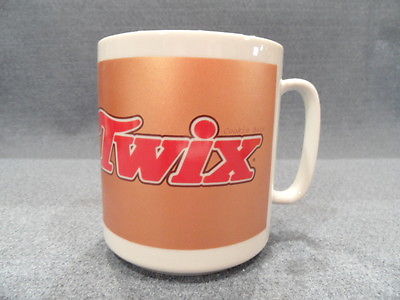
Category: mug